Buchen

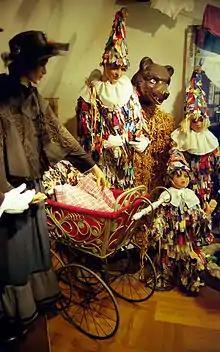
Display of Buchen carnival characters in the Faschenachtsmuseum

Buchen lies on the "Siegfriedstraße", a scenic 300-km tourist route originating in Worms, also called the Nibelungen and Siegfried Route featuring many worthwhile sights.